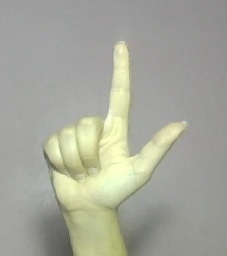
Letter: laam